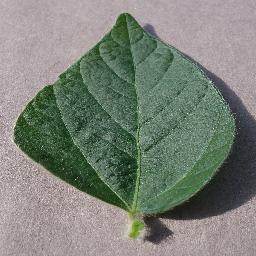
Label: Soybean___healthy